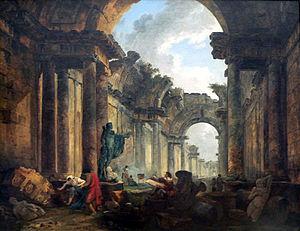
Hubert Robert, né le 22 mai 1733 à Paris et mort le 15 avril 1808 dans la même ville, est un peintre français, dessinateur, graveur, professeur de dessin, créateur de jardins et conservateur au Muséum central des arts de la République.